St Blazey A.F.C.

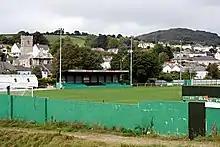

Blaise Park is a 3,500 capacity stadium which opened in 1906. The ground was built on reclaimed land from the nearby estuary in the town. It was well used during the First World War as the pitch was dug up and the underlying sand was used to fill sandbags. The club moved back in after the war and constructed a wooden grandstand with bench seating in 1931, painted in the club's colours. A crowd of more than 6,500 were in attendance for a Cornwall Senior Cup match against St Austell in 1949. In common with many non-league grounds, there is a sizeable grass bank which runs the length of the opposite touchline, with the River Par and Atlantic Coast Railway directly behind it.